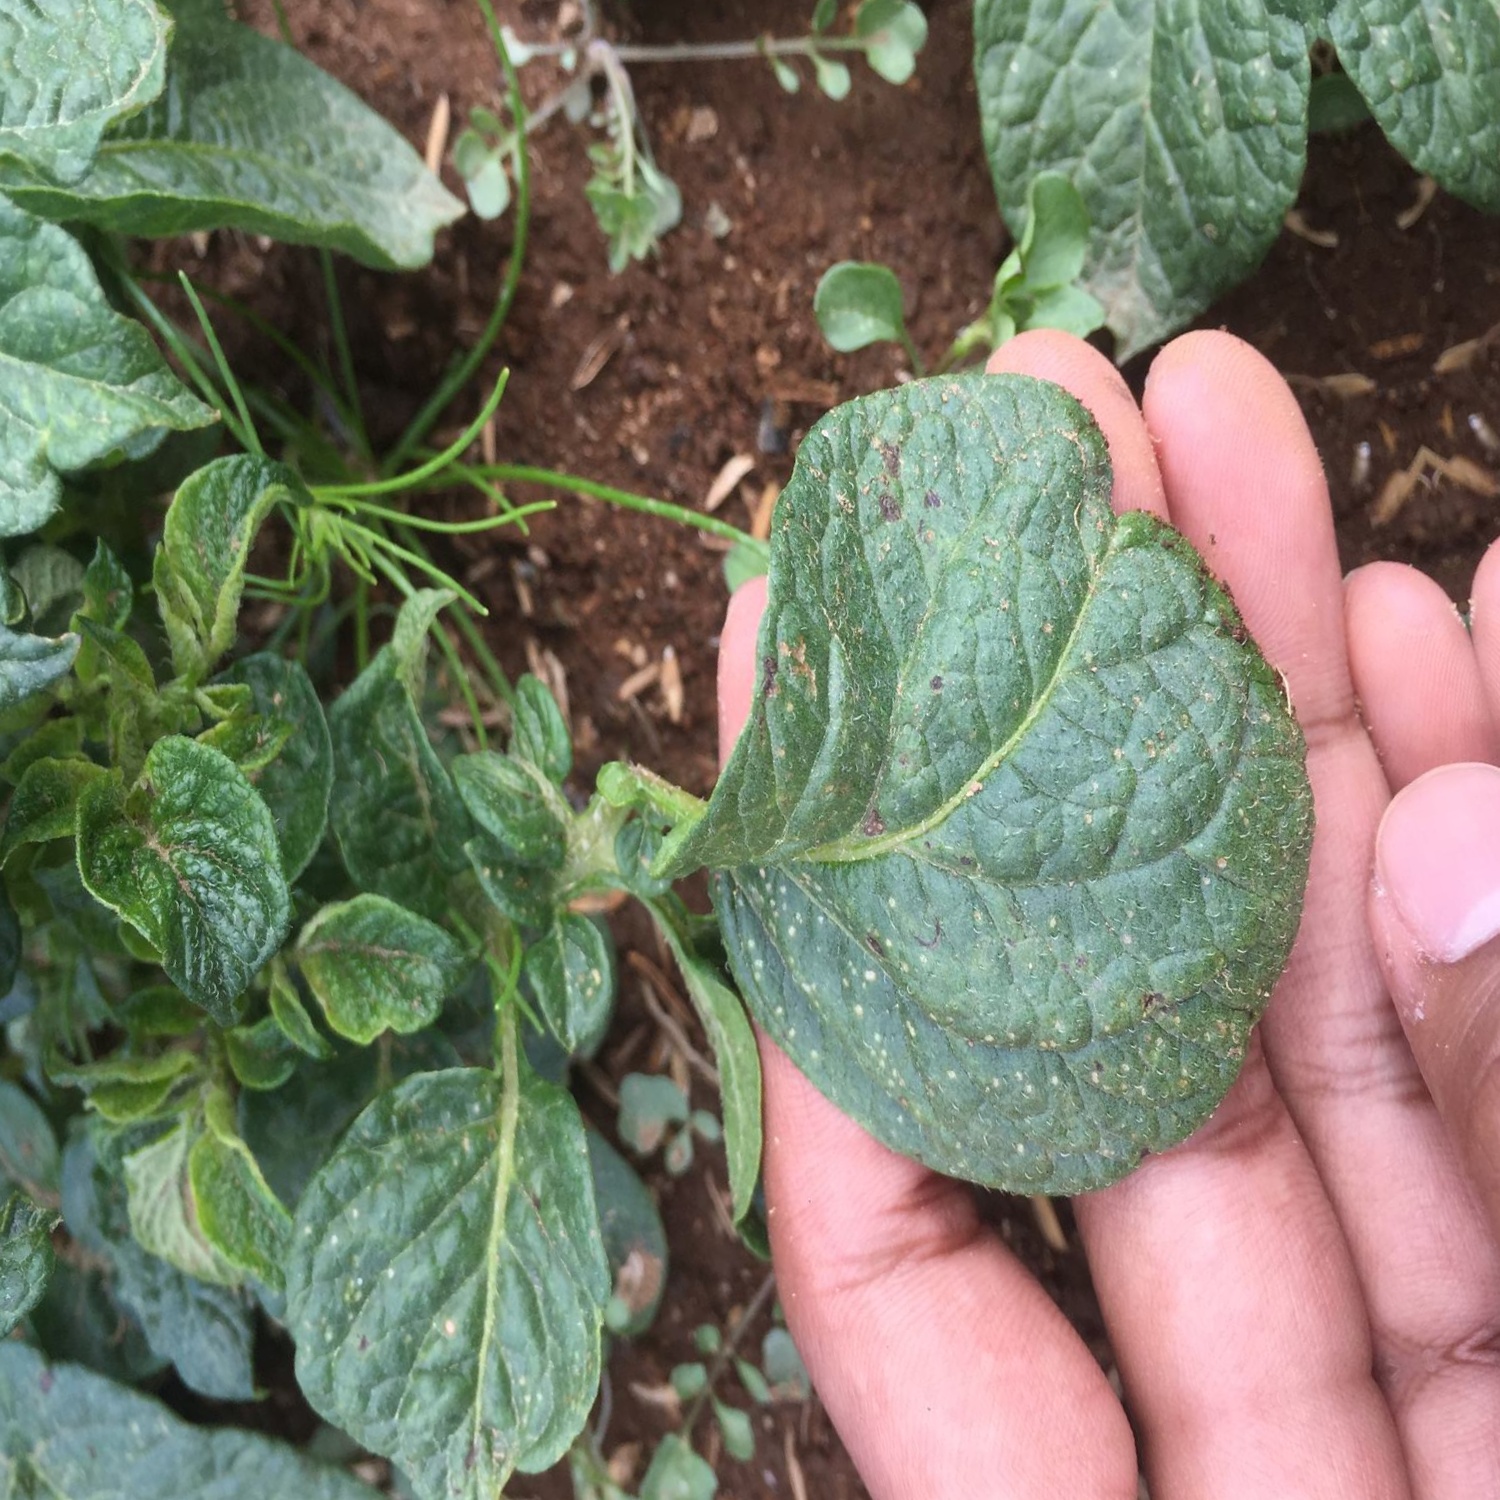
Etiqueta: Virus